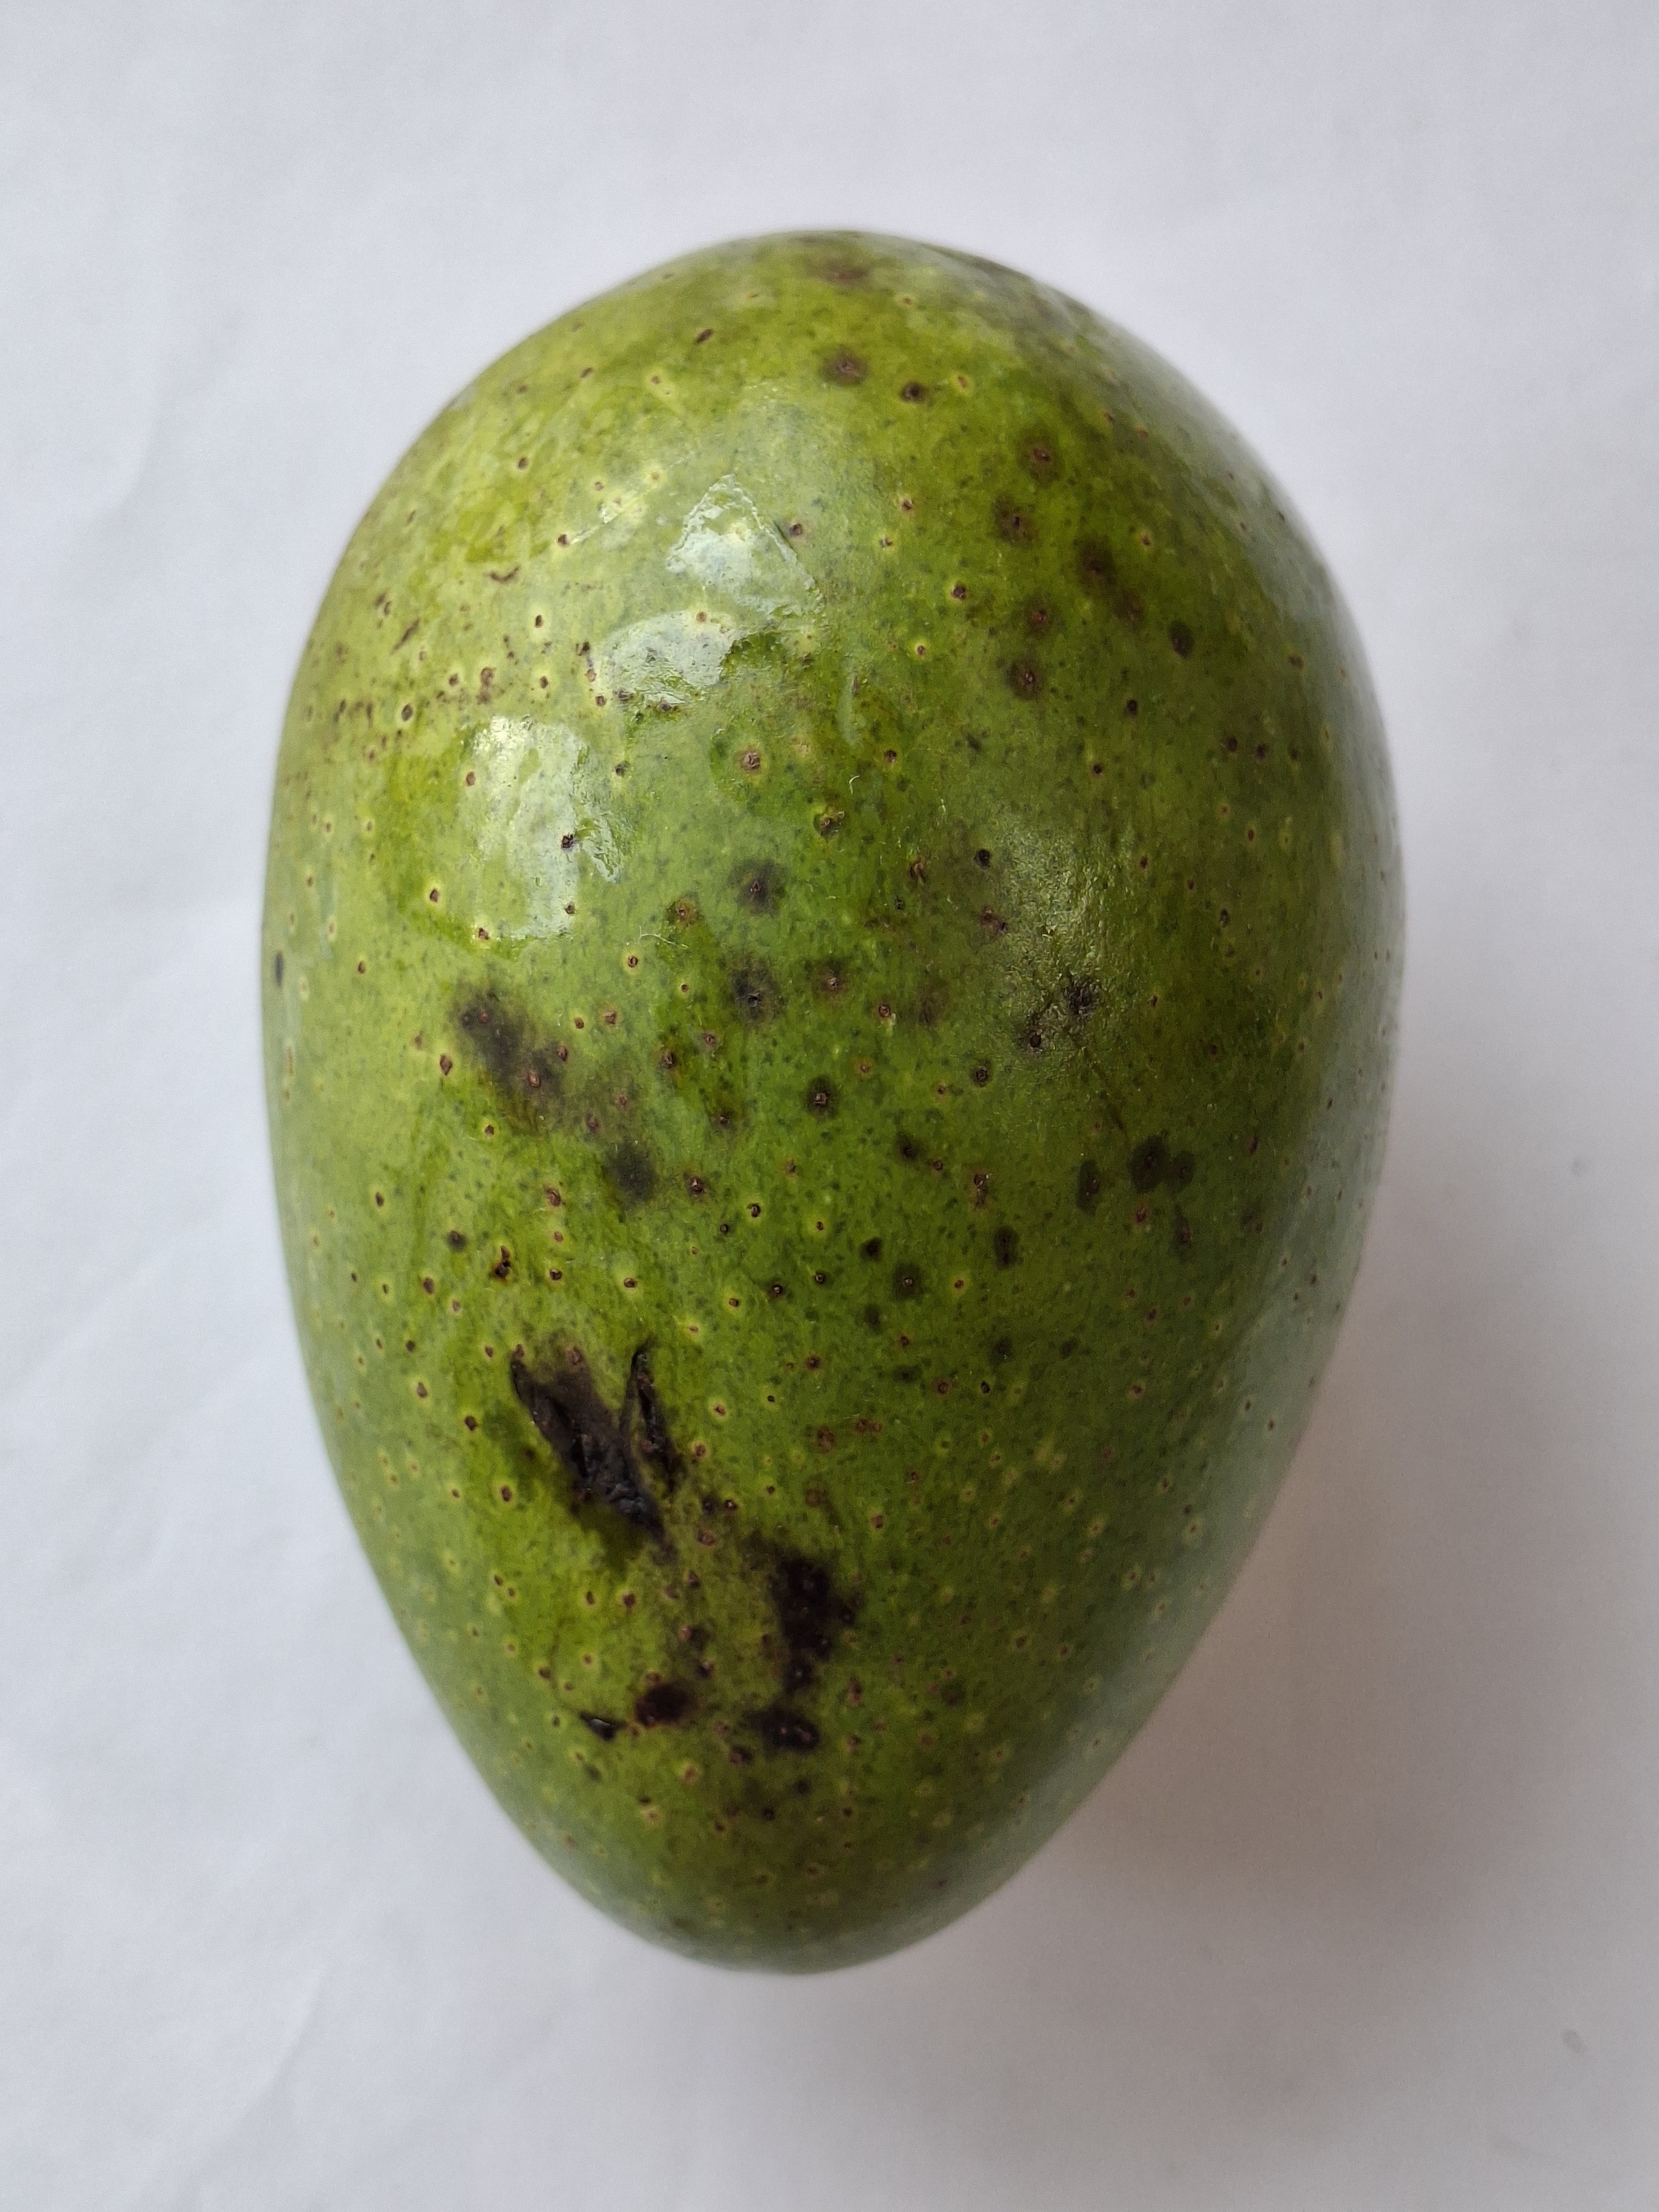
Mango variety: GopalBhog